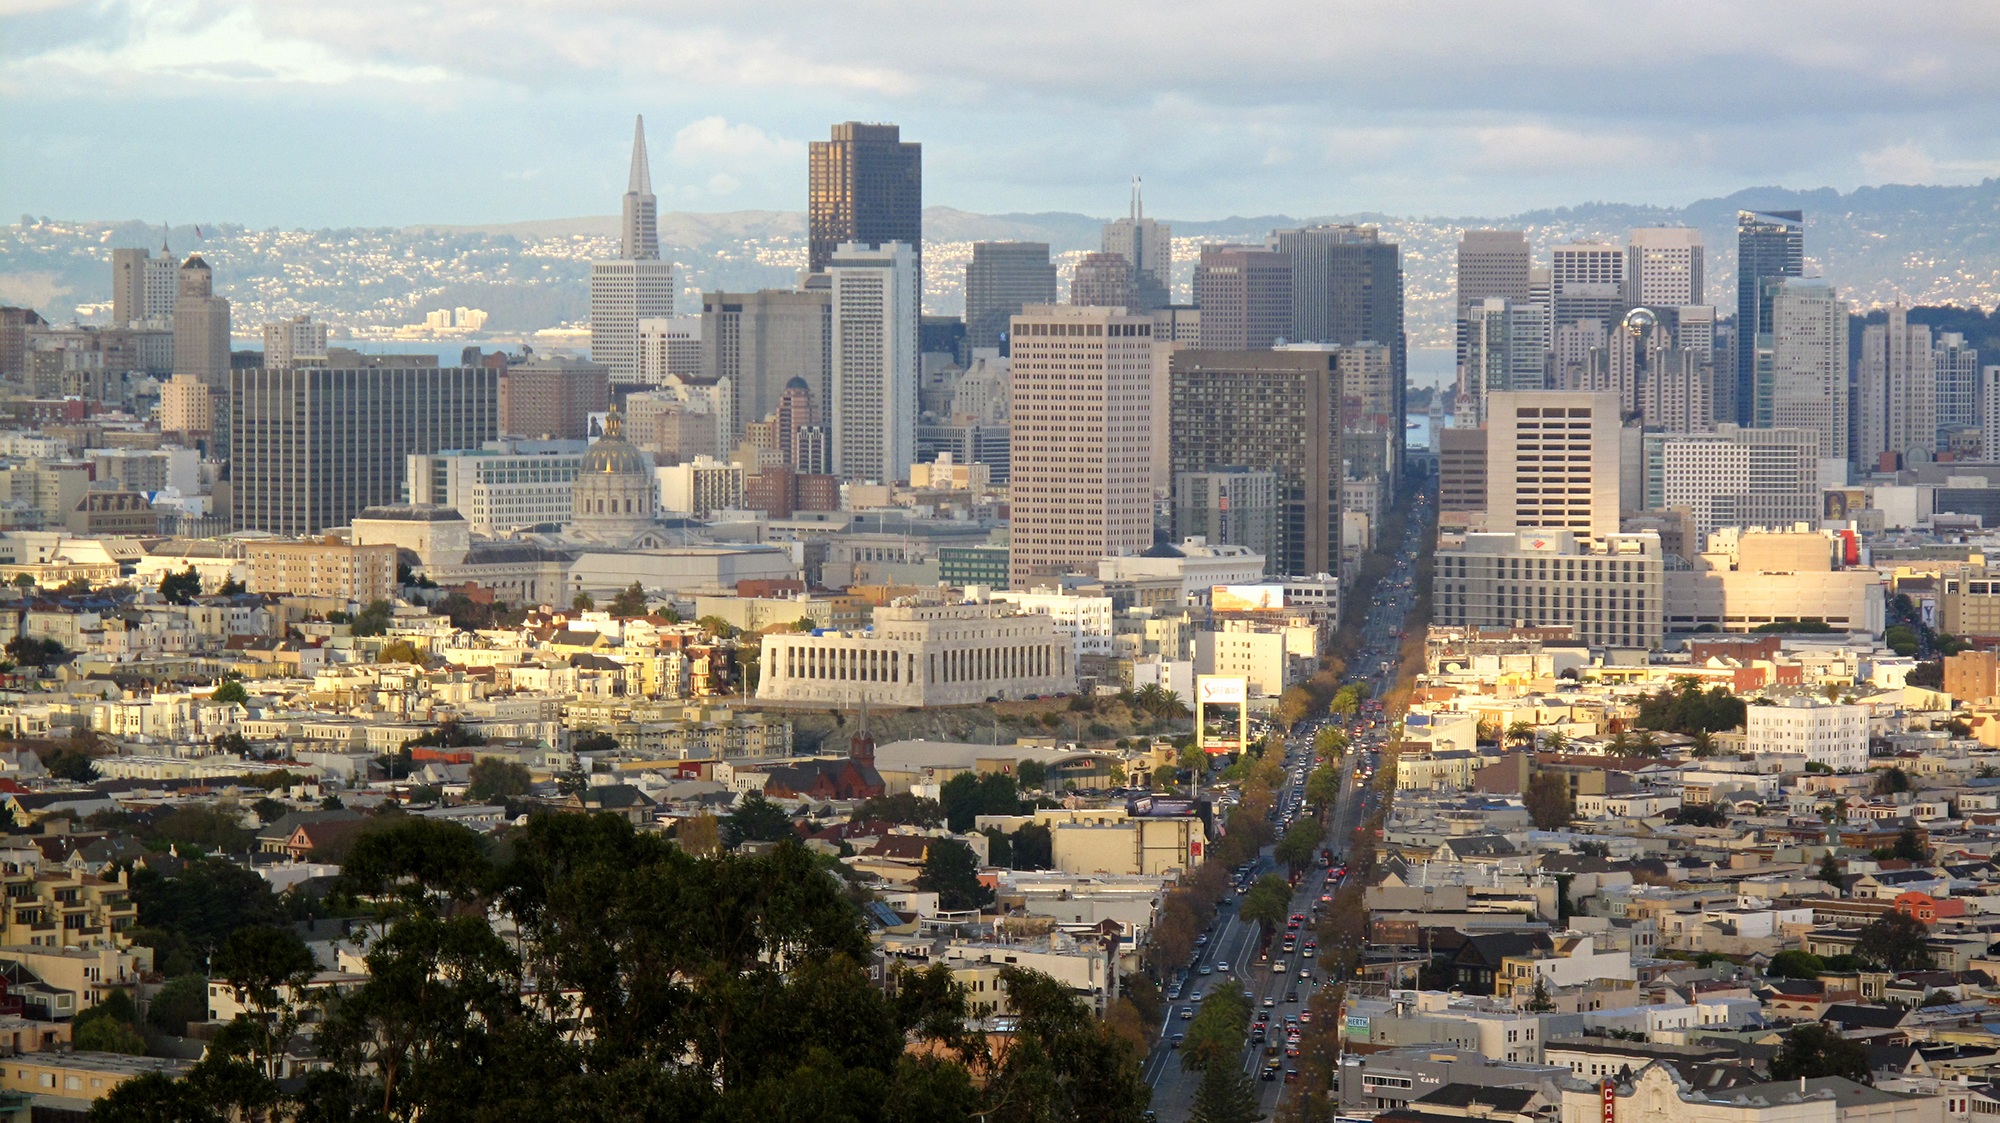
horizon, skyline, street, town, city, skyscraper, cityscape, panorama, downtown, tower, scenic, landmark, market, california, tower block, san, buildings, francisco, metropolis, neighbourhood, financial district, bird's eye view, aerial photography, urban area, residential area, geographical feature, human settlement, metropolitan area